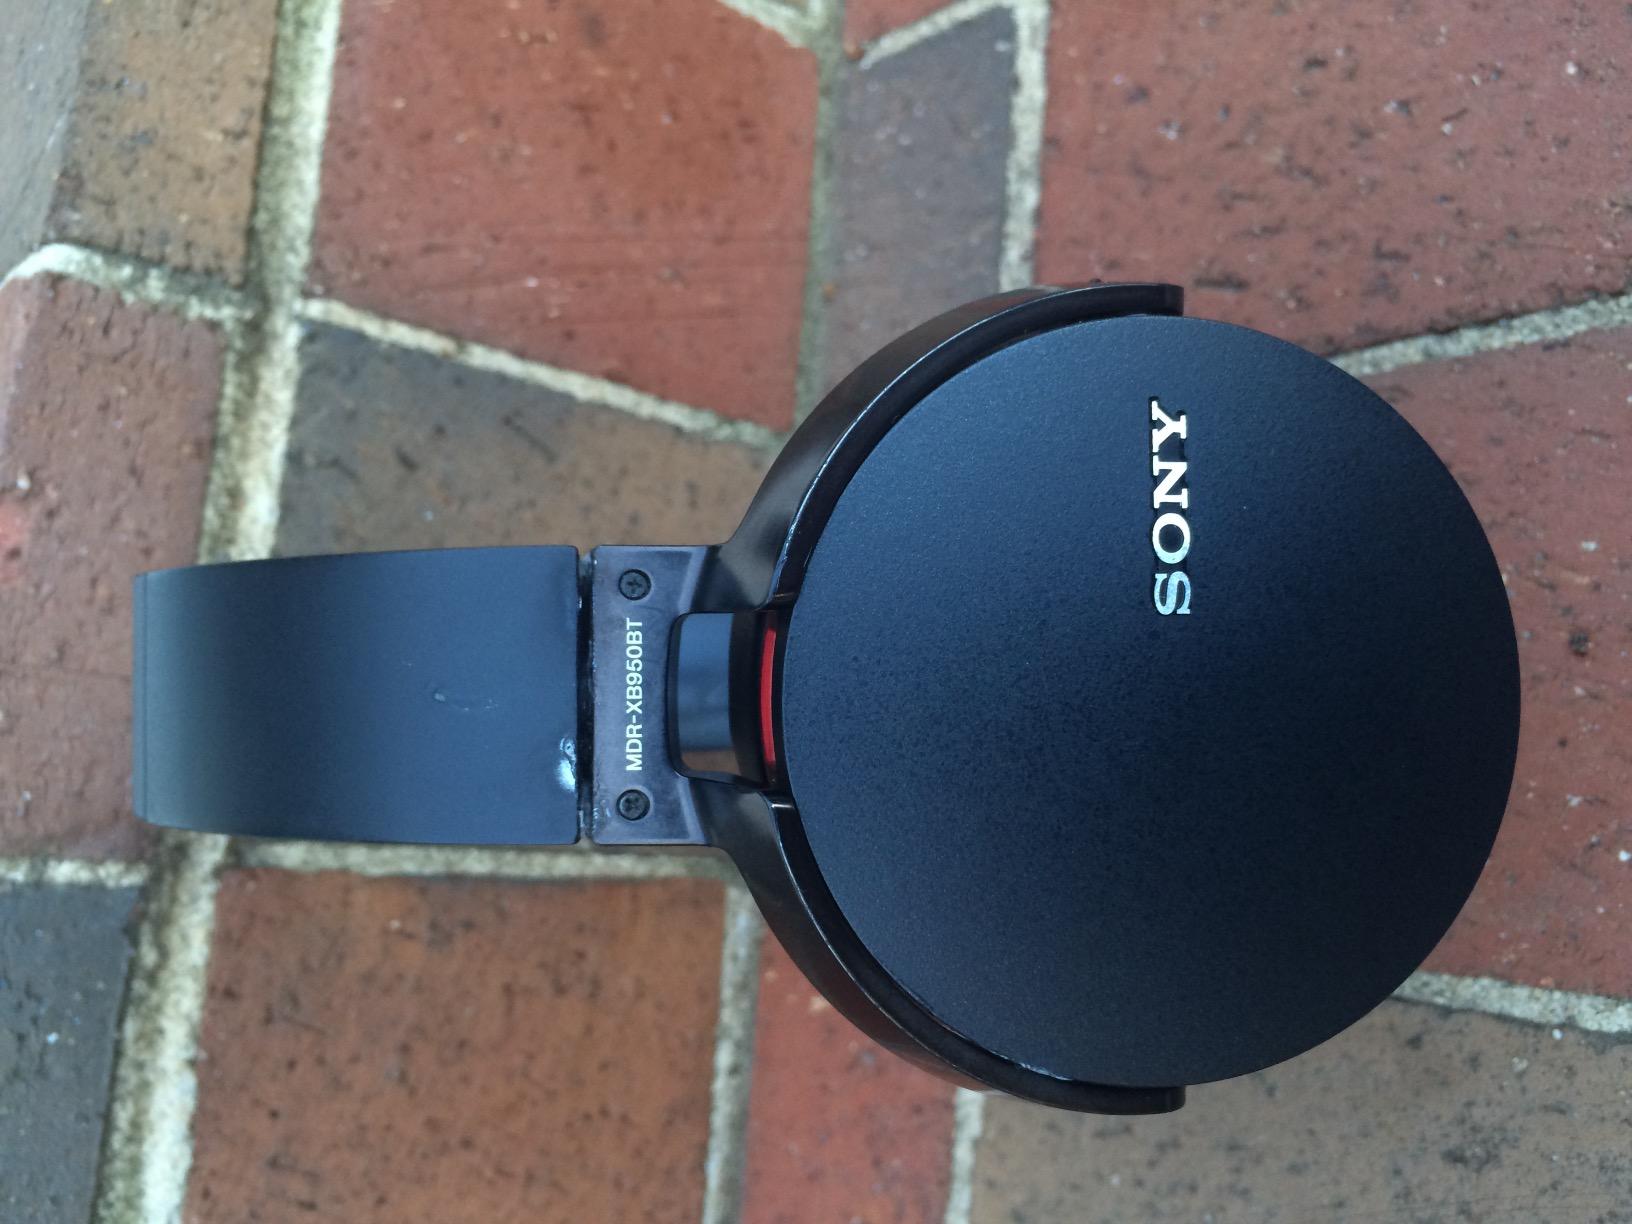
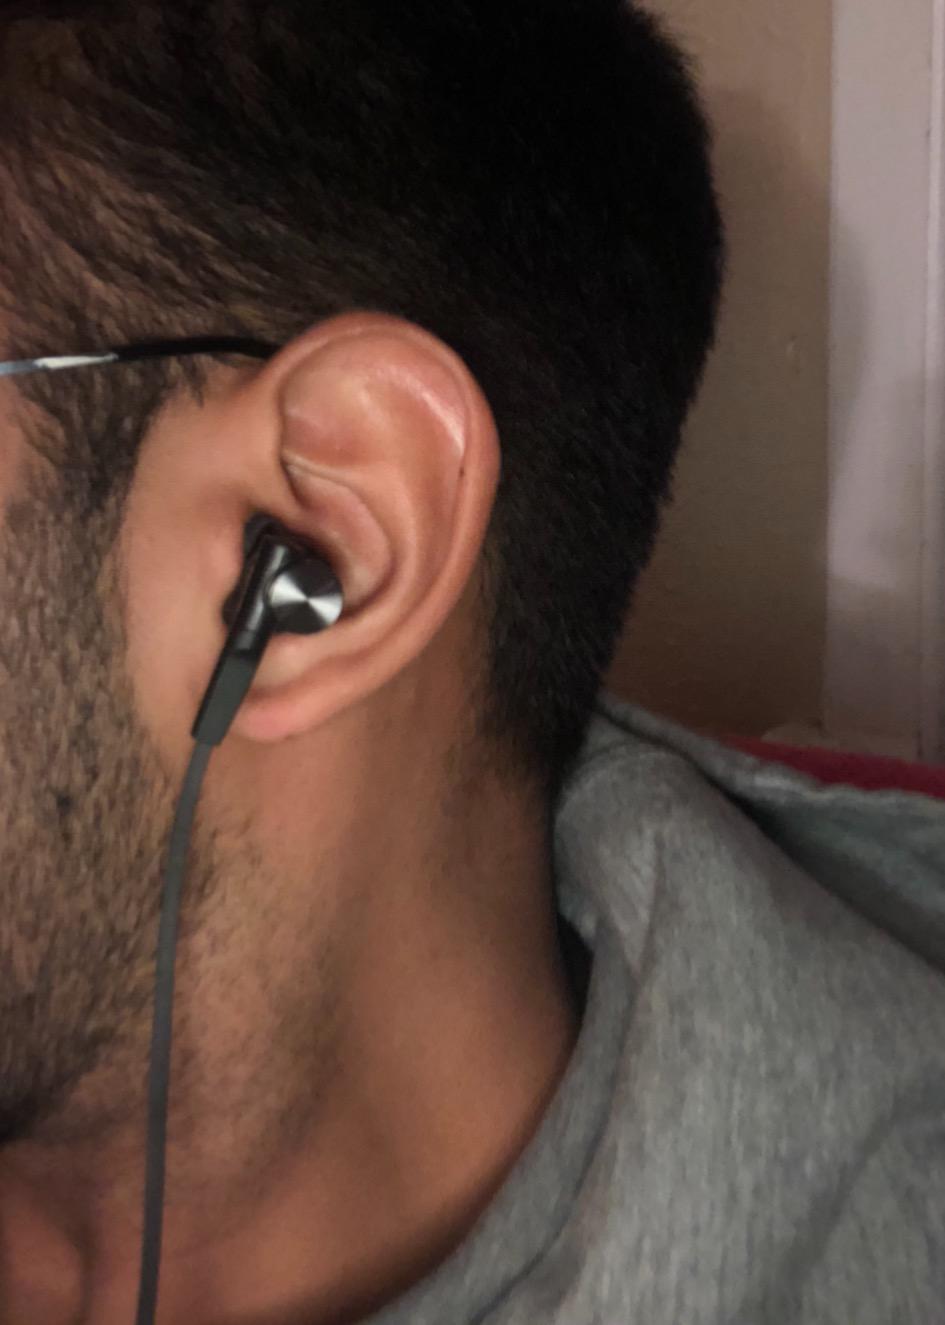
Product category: headphones
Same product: no